Armoured fighting vehicle

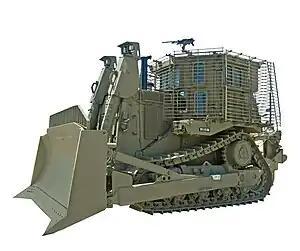
IDF Caterpillar D9 armoured bulldozer

Lightweight armoured fighting vehicles designed or modified to be carried by aircraft and delivered by air drop, helicopter lift, glider, or air landing with infantry to provide heavier tactical firepower and mobility. The air-equivalent to amphibious vehicles, the main advantage of airborne forces is their ability to be deployed into combat zones without land passage, as long as the airspace is accessible. Airborne vehicles are limited only by the tonnage capacity of their transport aircraft. Airborne vehicles typically lack the armour and supplies necessary for prolonged combat, so they are utilized for establishing an airhead to bring in larger forces before carrying out other combat objectives. One modern example is the German Wiesel AWC. The USA also created the M22 Locust as a way to aid paratroopers/ being paradropped in as it was very lightly armoured and very small.